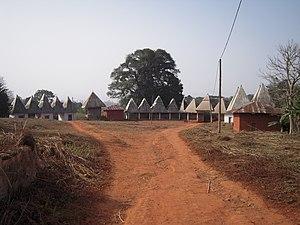
Bamena Place du Palais
Bamena est un groupement de l'ouest Cameroun, en « pays » Bamiléké.